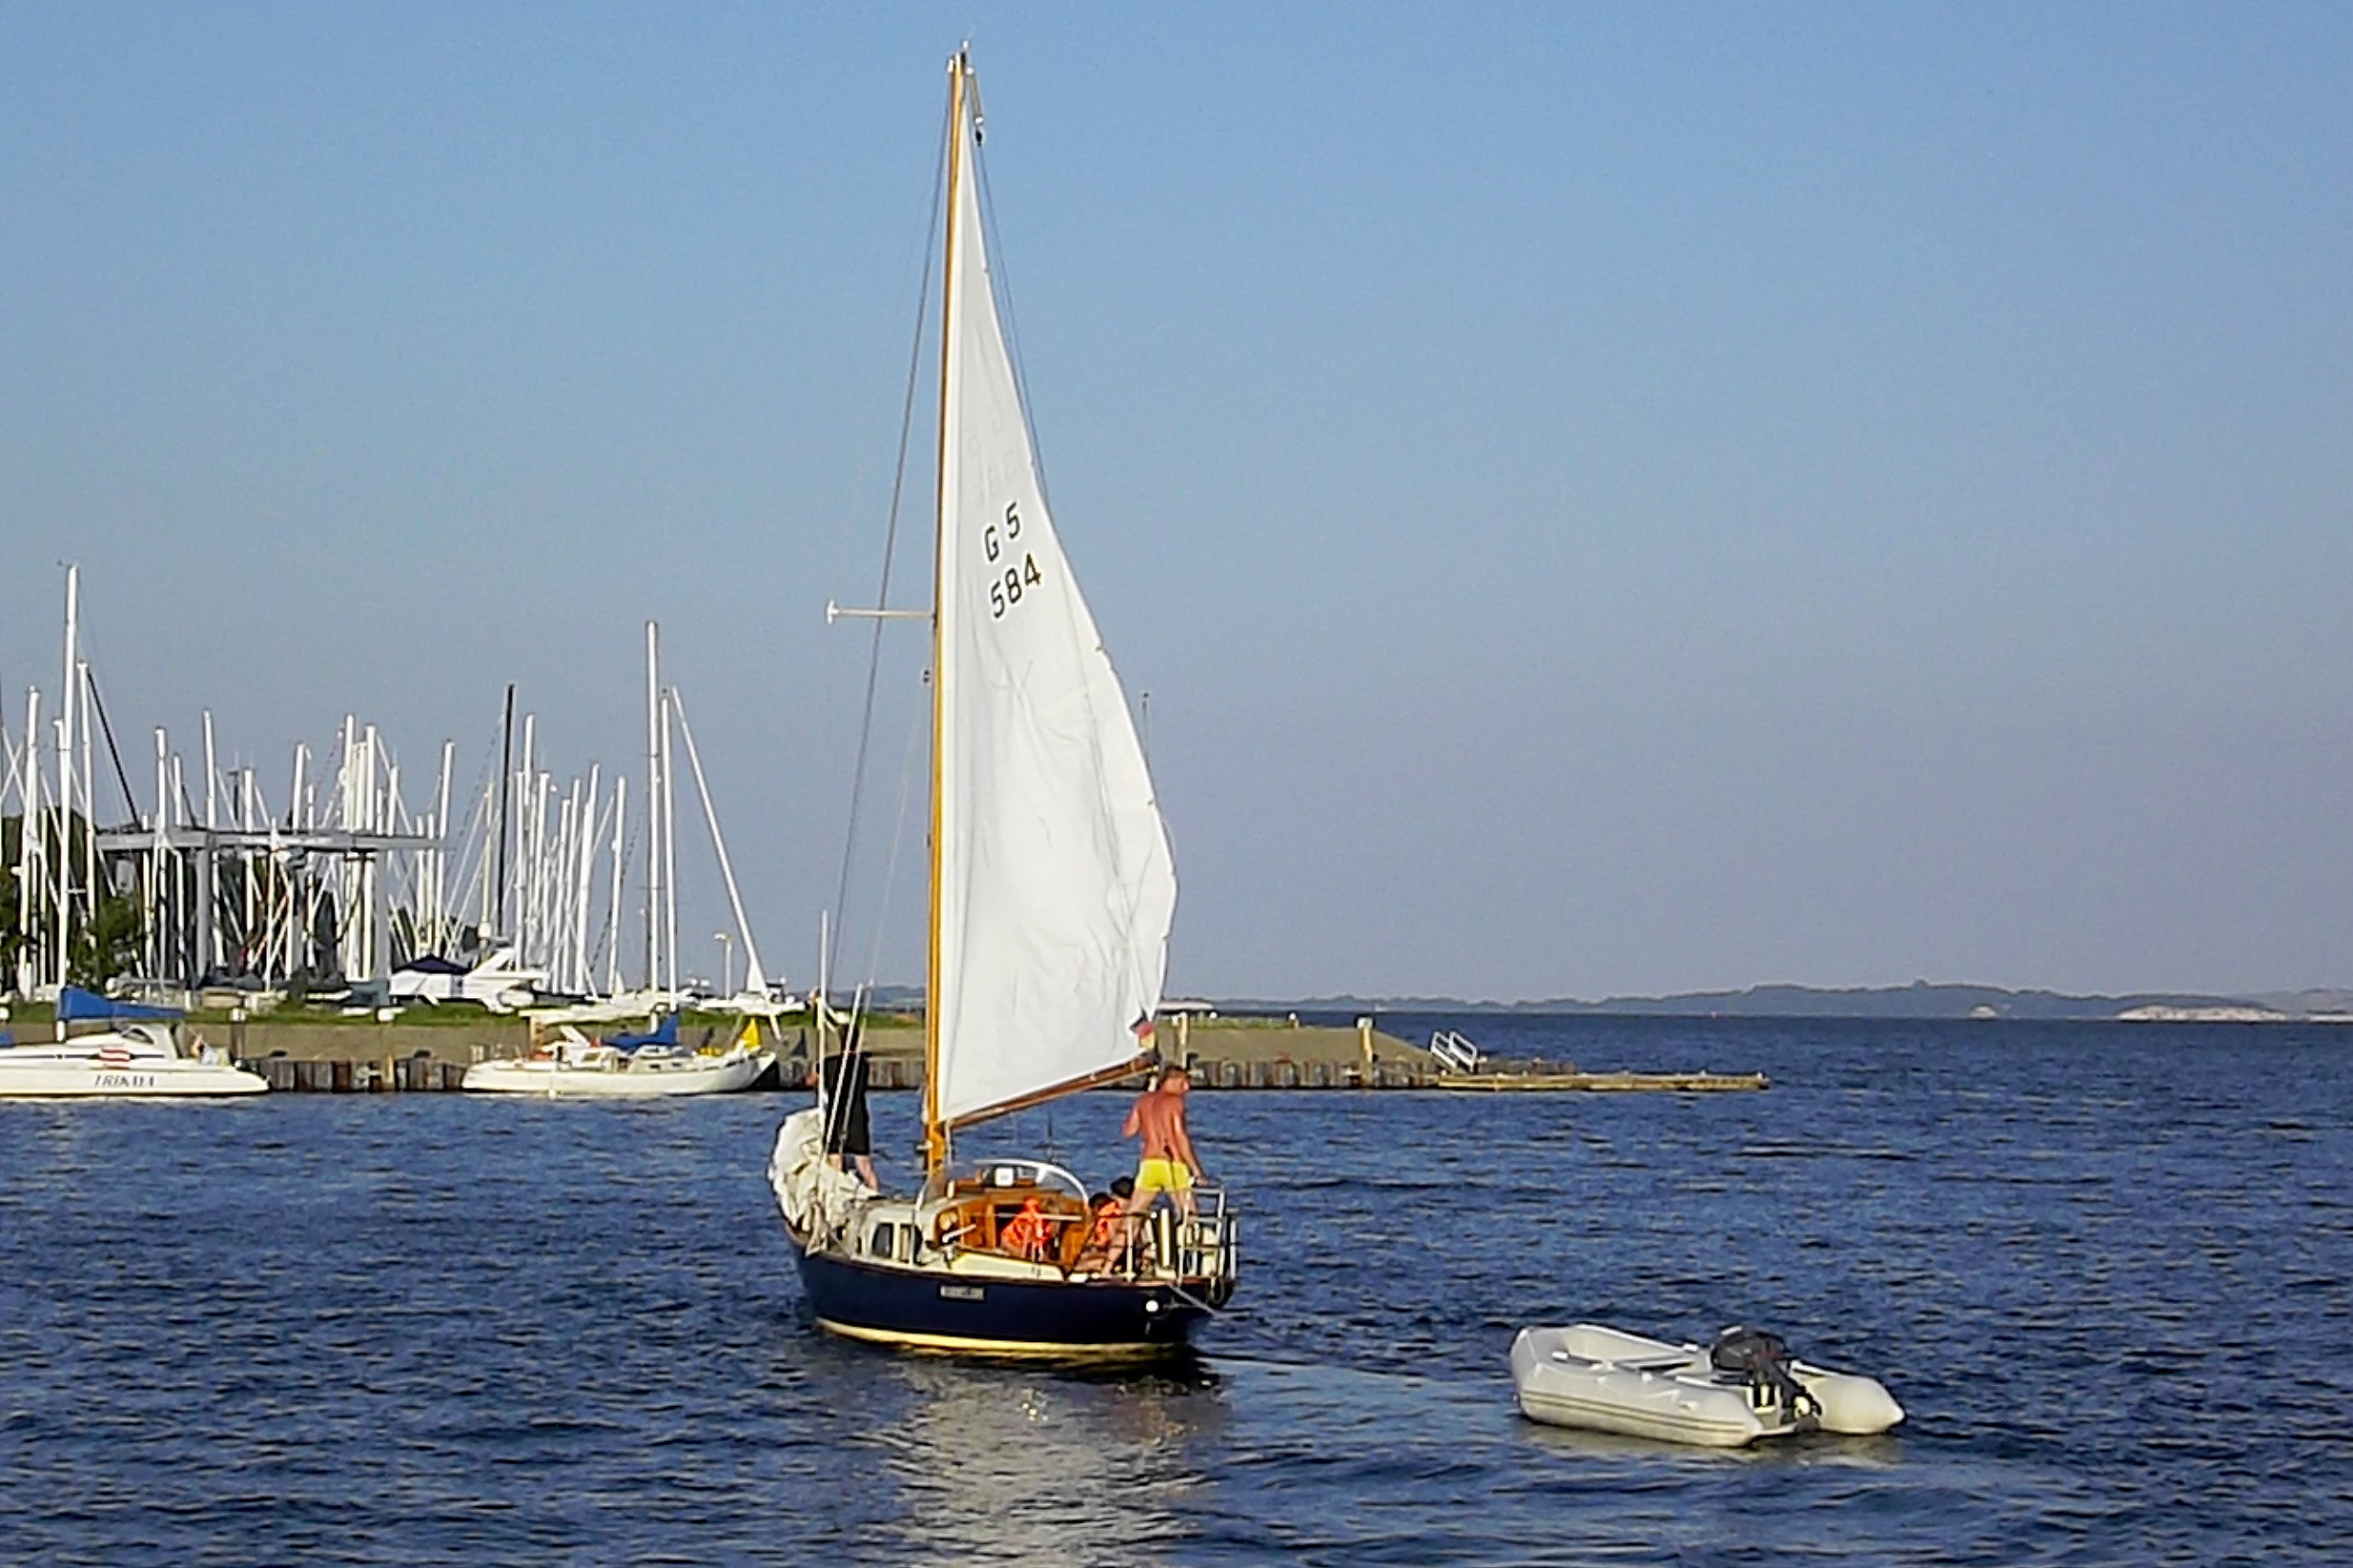
sea, boat, lake, ship, vehicle, mast, sailing, yacht, bay, port, sailboat, sail, watercraft, schooner, windjammer, sailing boat, sailing ship, tall ship, yacht racing, rugen, windsports, dinghy sailing, sailboat racing, lauterbach